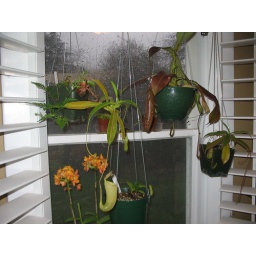
Tropical pitcher plants in the window